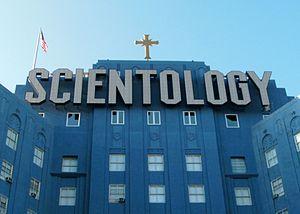
Scientologie, sous emprise est un film documentaire américain écrit et réalisé par Alex Gibney et diffusé sur HBO en 2015, puis diffusé en France le 11 novembre 2015 sur Canal+ et sorti en DVD le 24 janvier 2017 sous le titre Going Clear : Scientology - La vérité révélée au grand jour.
La scientologie est un ensemble de croyances et de pratiques dont les principes ont été développés aux États-Unis en 1952 par L. Ron Hubbard. L'Église de Scientologie fut fondée à Camden dans le New Jersey et ouvrit en décembre 1953. La Scientologie promeut une méthode pseudoscientifique appelée dianétique par son fondateur et propose plus largement un ensemble de croyances et de pratiques relatives à la nature de l'être humain et de sa place dans l'Univers, enseignant que les humains sont des êtres immortels qui ont oublié leur véritable nature.